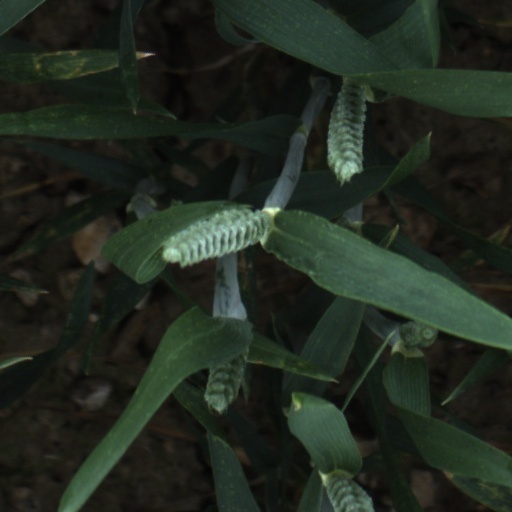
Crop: wheat